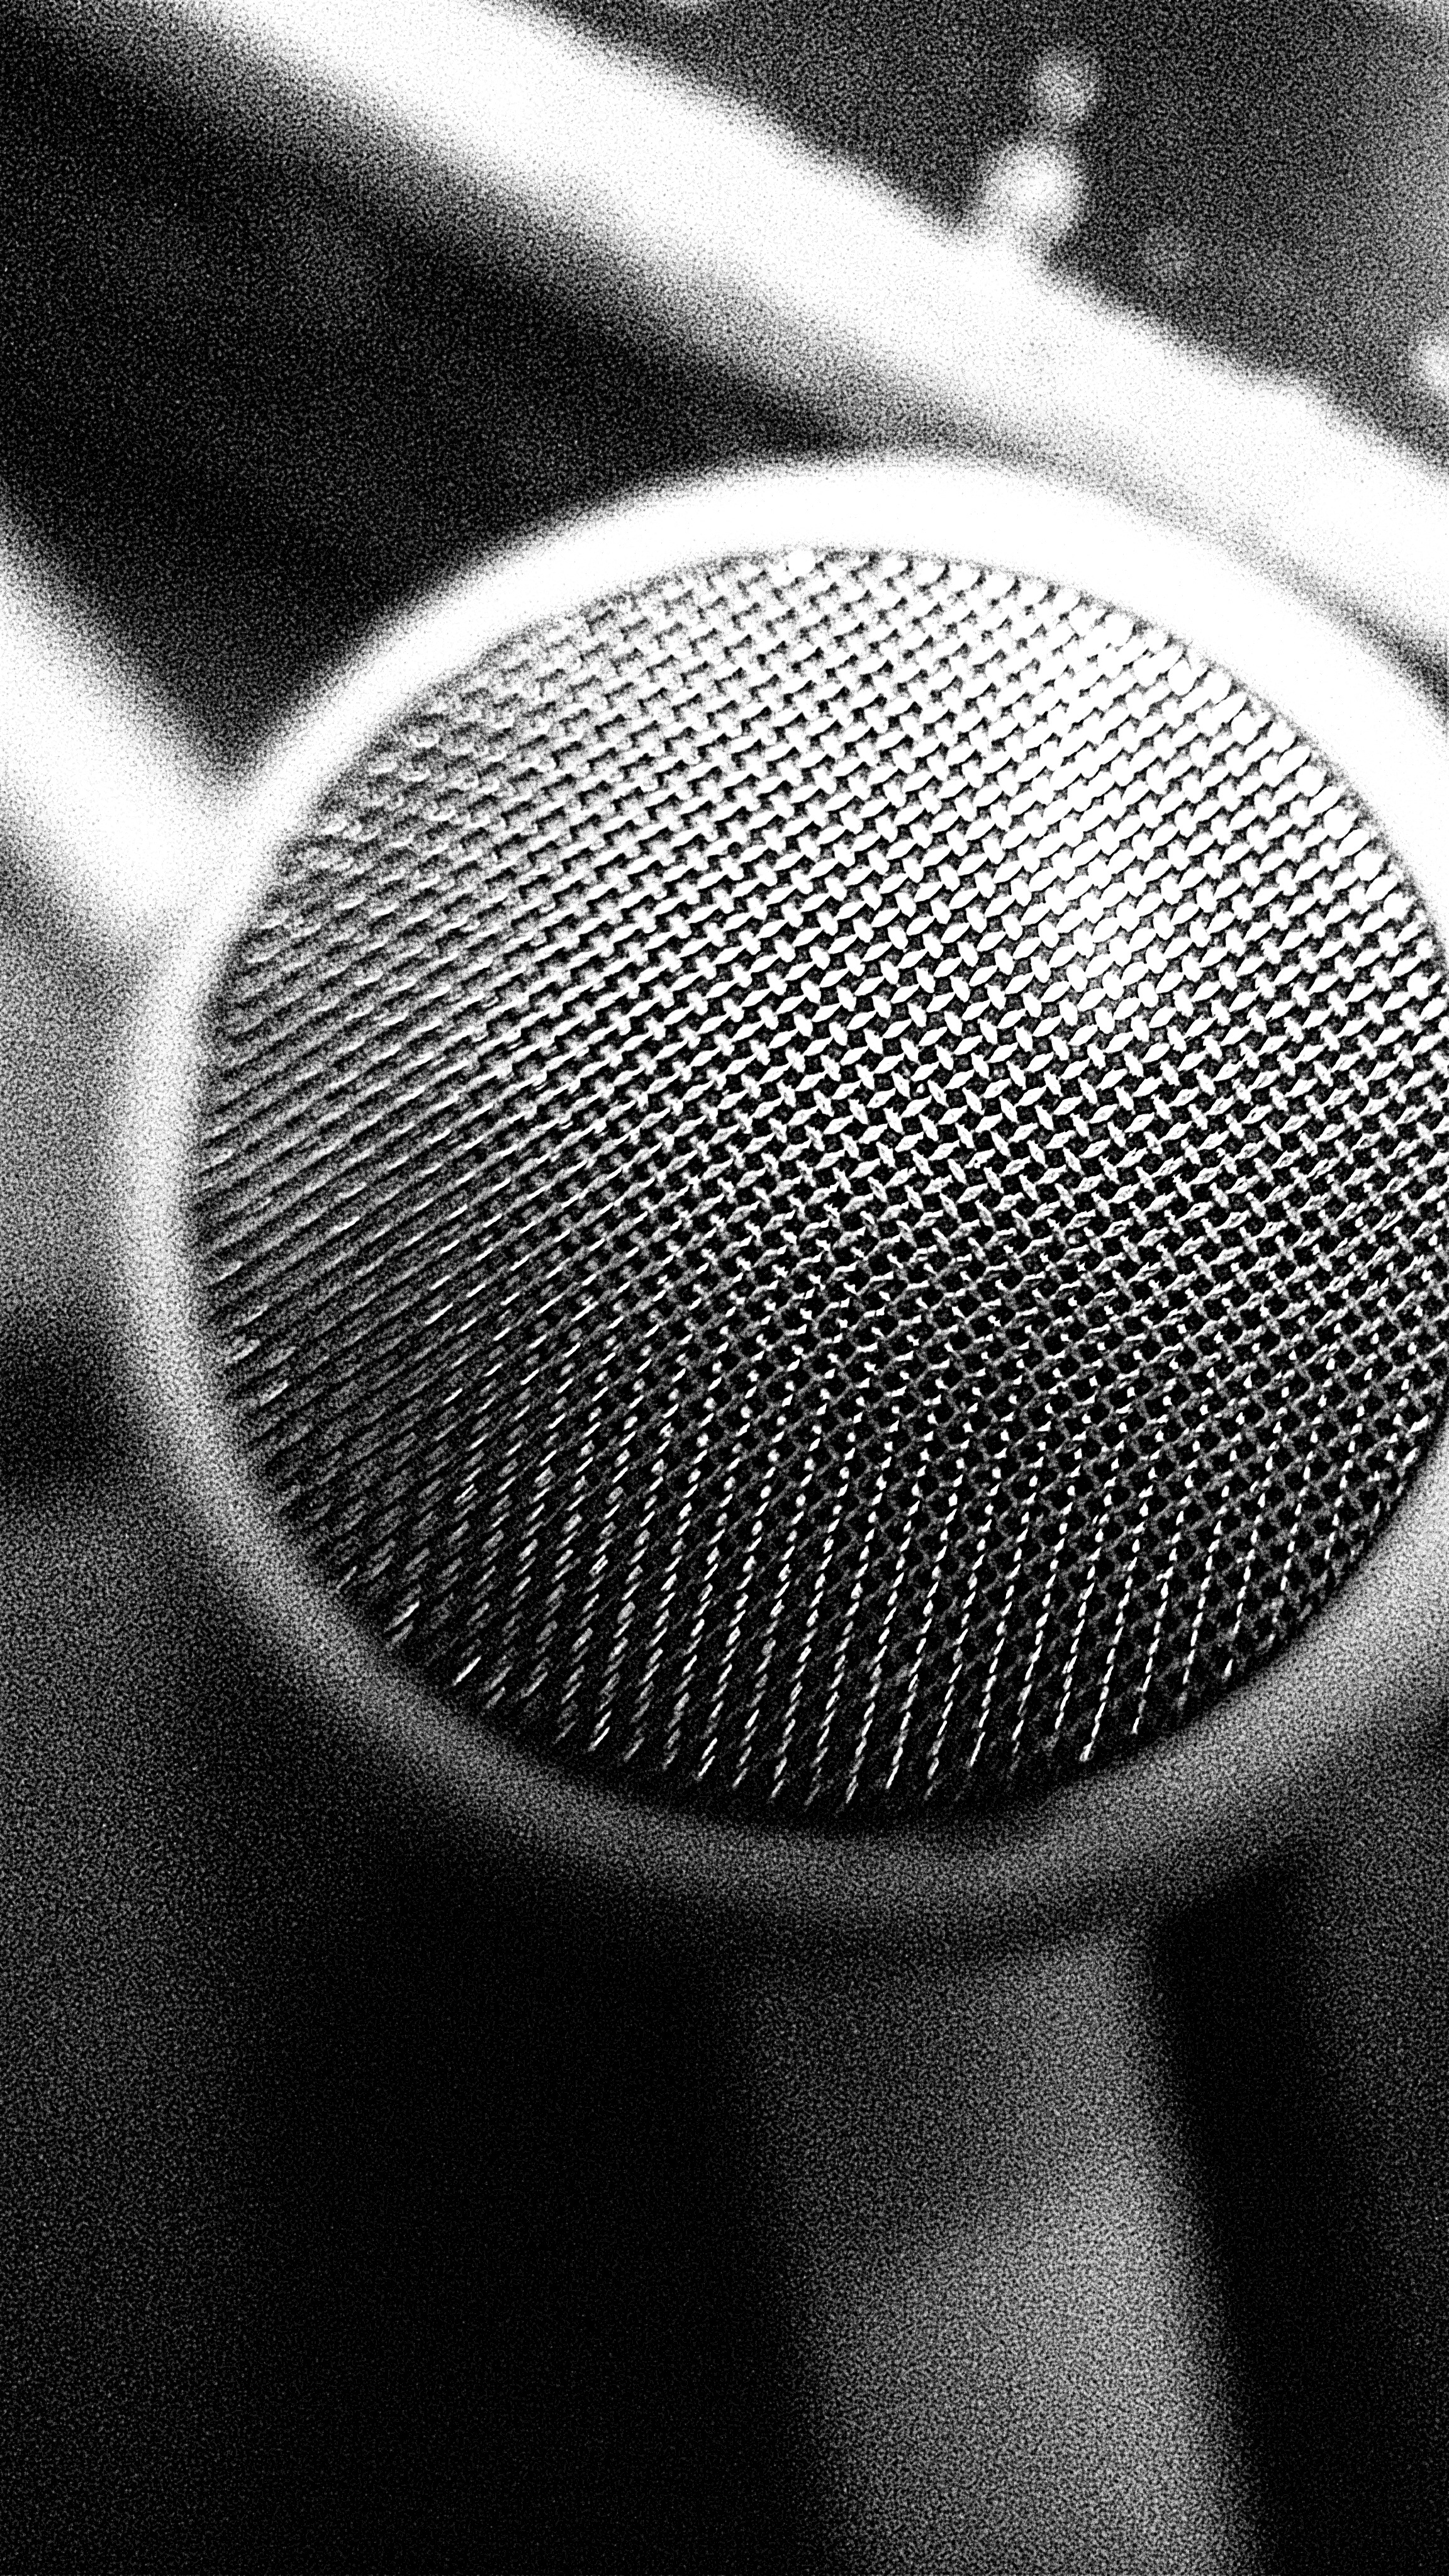
black and white, white, photography, black, monochrome, arm, circle, close up, shape, monochrome photography